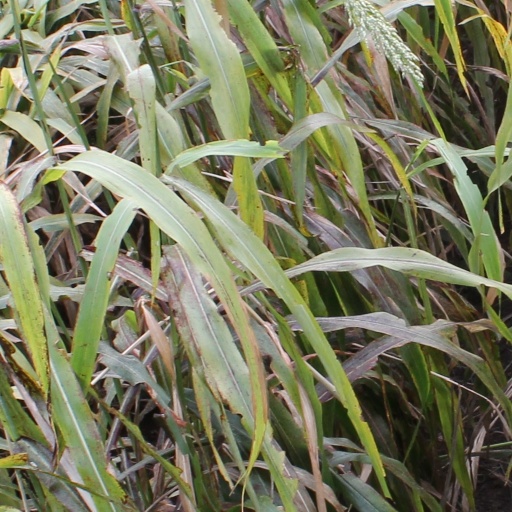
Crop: sorghum